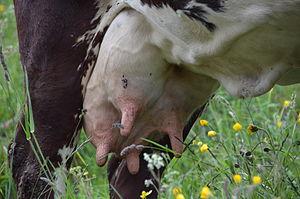
Le laguiole, parfois appelé fourme de Laguiole, est un fromage au lait de vache cru de la région de l’Aubrac. Il doit son nom au bourg de Laguiole dans le département de l'Aveyron. Son nom fait l'objet d'une appellation d'origine contrôlée depuis 1961.